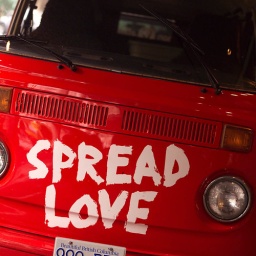
Words painted on the side of a red van in San Francisco